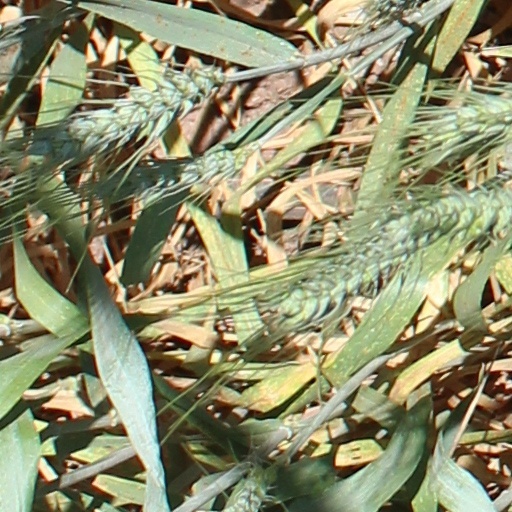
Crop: wheat